Beale's Wagon Road

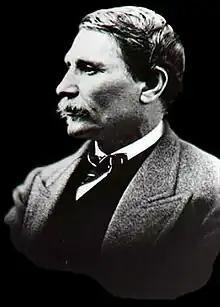
Edward Fitzgerald Beale (1822−1893)

In 1857, an expedition led by Edward Fitzgerald Beale was tasked with establishing a trade route along the 35th parallel from Fort Smith, Arkansas to Los Angeles, California.